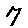
Label: 7